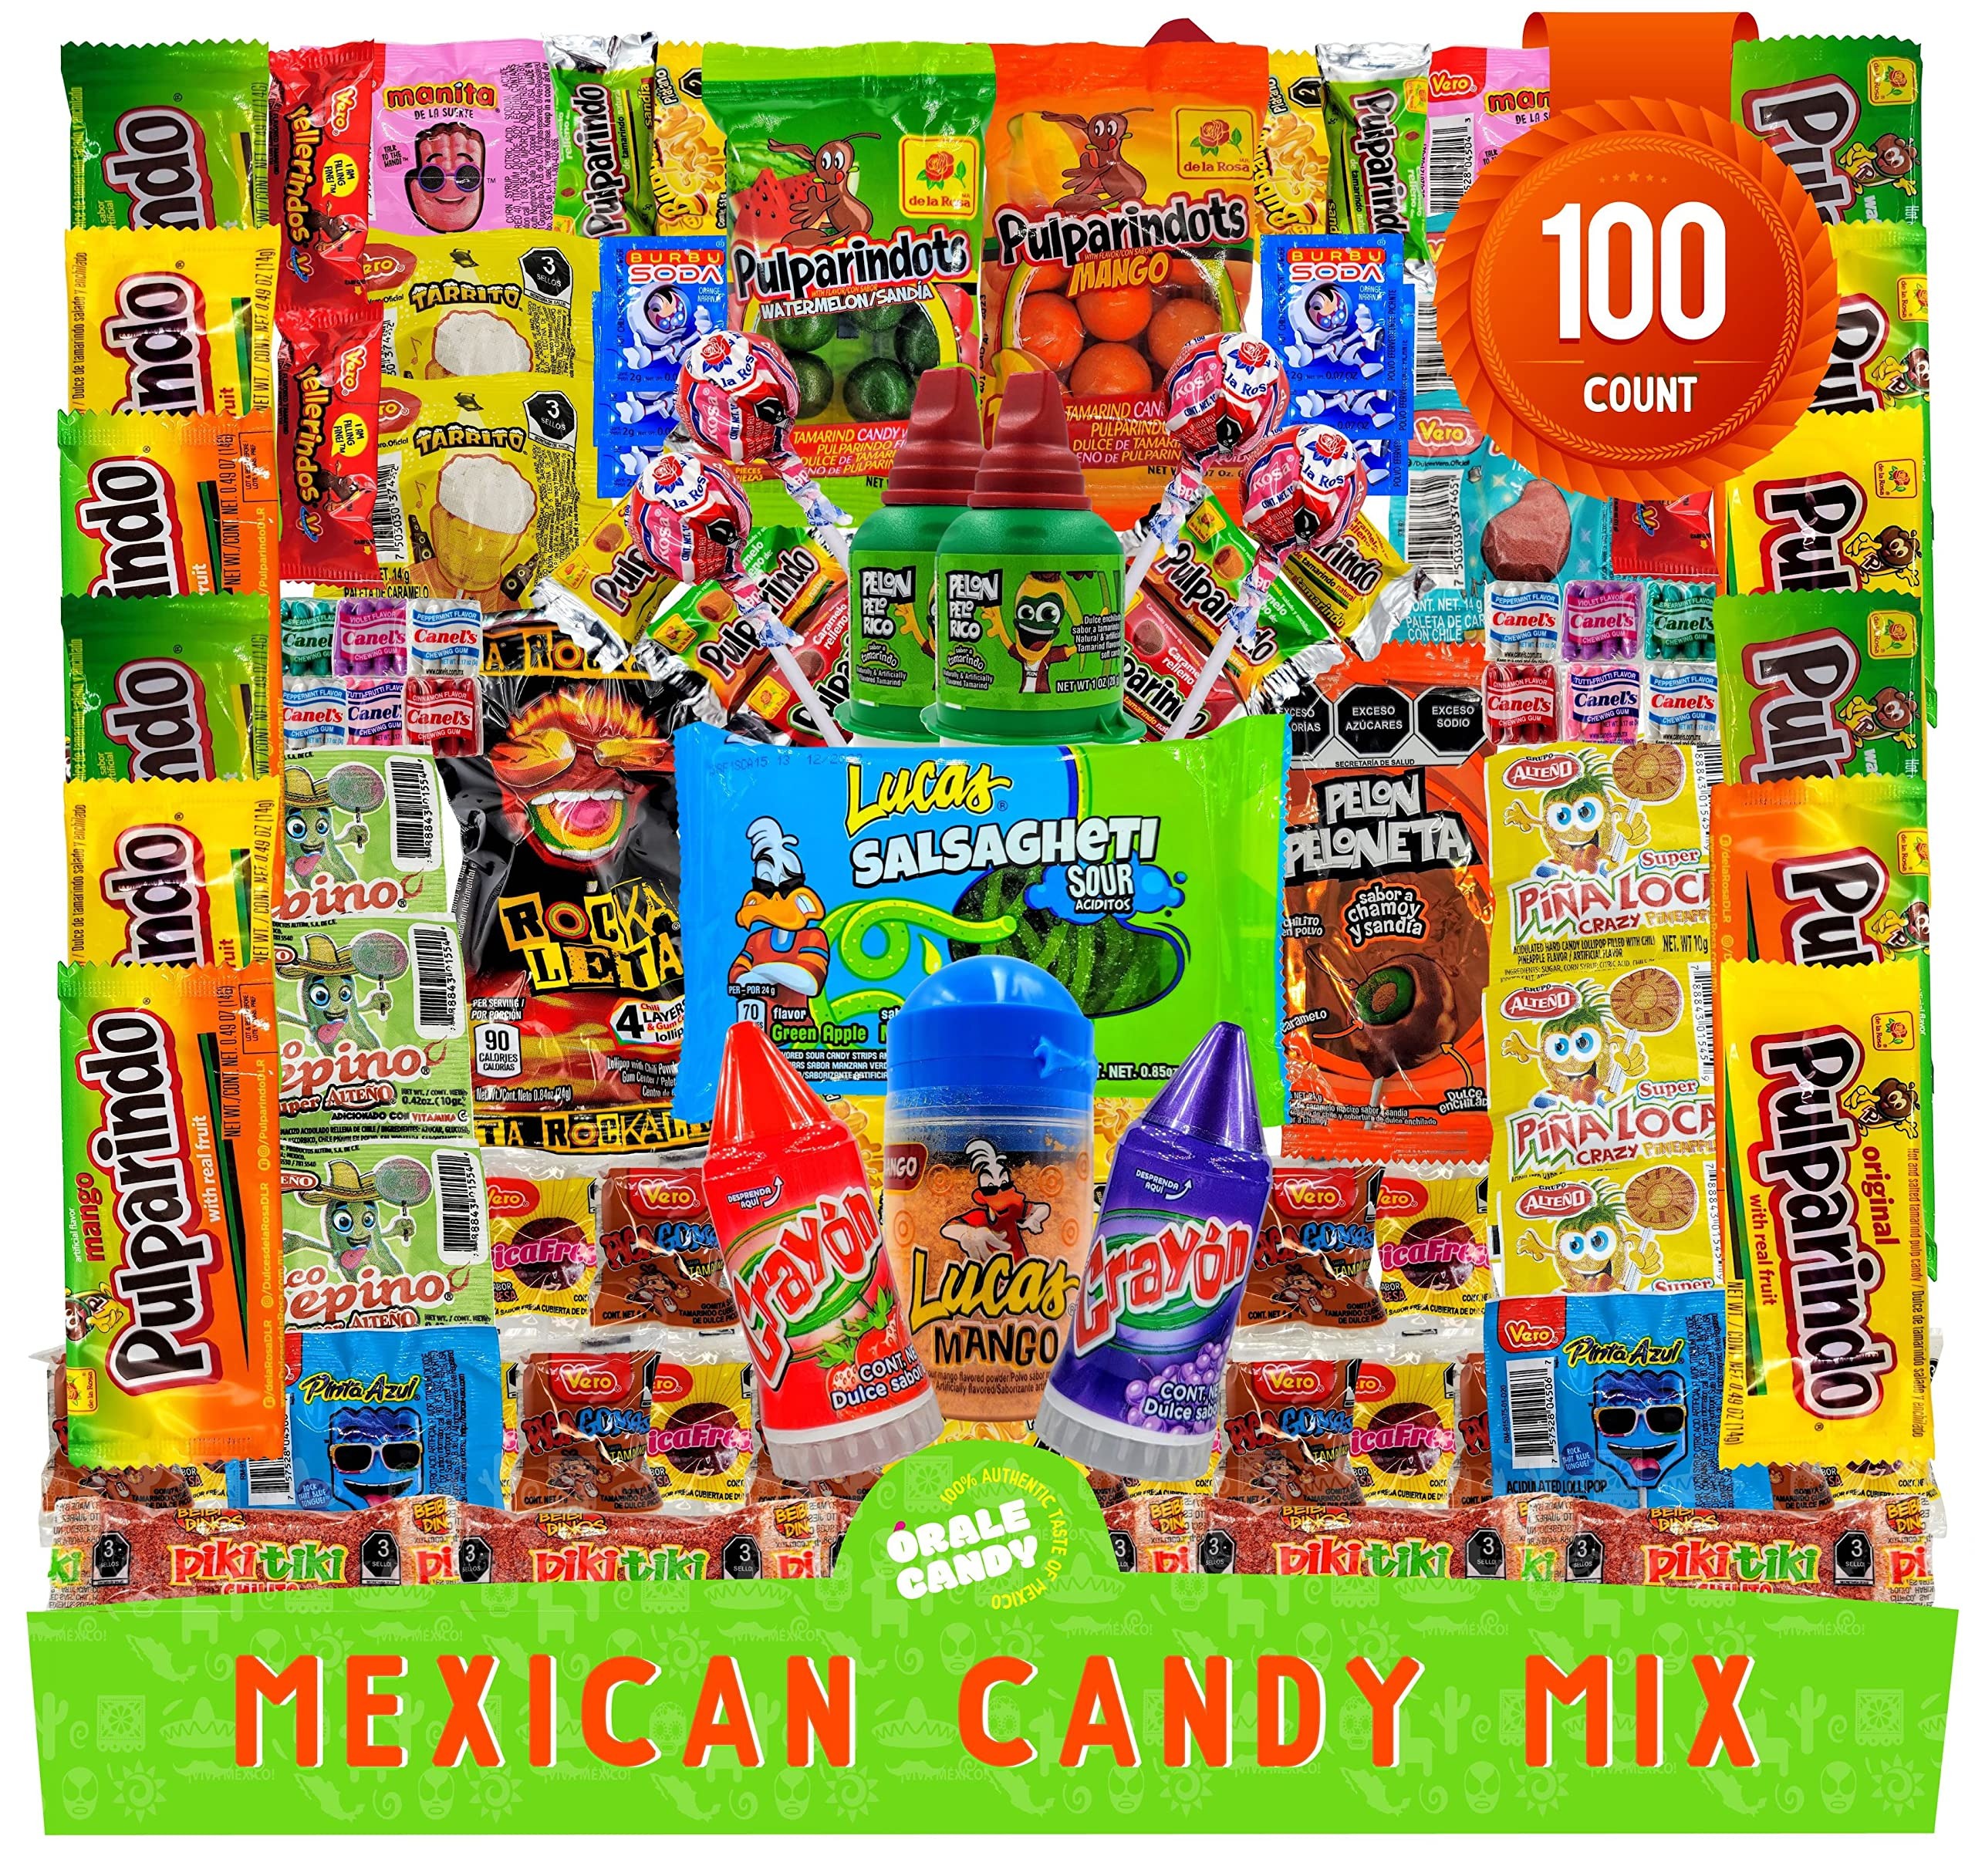
Item Name: Mexican Candy Mix Assortment, Dulces mexicanos, Includes Vero mango, Salsaghetti, Peloneta, Pelon pelo rico, bulk candies, pulparindo, candy box variety pack
Bullet Point 1: 🍬 [ 100 COUNT ] Mexican candy assortment, Dulces mexicanos surtidos, Mexican candy box, Mexican candy bags (You name it) Be the Fiesta starter and make every second sweeter than the best dream. With Órale Candy pack, every occasion is a party. Our Candy Mix offers the best Mexican candy brands that uses the best ingredients to create the most mouth-watering sweet treats. These unique combinations of spicy, sweet-sour flavors will have you feeling like you’re at the FIESTA!
Bullet Point 2: 🍭[ SPICY, SWEET, SOUR ] Mexican candy is well known for its exotic flavors. Some are topped with a pinch of spicy followed by a sweet - sour taste. Tamarind is one of the favorite ingredient in most of all Mexican candies. Best candy from around the world. Best exotic snacks
Bullet Point 3: WHAT'S INCLUDED. 5 Bubaloo, 12 Cannels, 8 Pulparindo Hard Candy, 4 Rellerindos, 10 Pica Fresas, 10 Pica Gomas Tamarindo, 2 Pinta Azul, 2 Manita De La Suerte, 2 Tarrito, 2 Vero Mango, 3 Pica Pepino, 3 Pica Piña, 4 MiniJumbo, 1 Rockaleta, 1 Peloneta Mango or Tamarindo, 6 Pulparindo Mango, 6 Pulparindo Original, 1 Lucas Polvo Mango, 1 Pelon Pelo Rico Mango, 1 Pelon Pelo Rico Original, 2 Crayon, 5 PikiTikis, 6 Burbusodas, 1 Pulparindots Mango, 1 Pulparindots Oroginal, 1 Salsaguetti Sour or Mango.
Bullet Point 4: [ Availability ] Some candies may change depending on availability and quality assurance. Package will always contain 100 candies
Bullet Point 5: 🎁 [ THE PERFECT GIFT] On a special occasion or any occasion. A gift full of joy.
Product Description: <p>🍬 [ 100 COUNT ] Mexican candy assortment, Dulces mexicanos surtidos, Mexican candy box, Mexican candy bags (You name it) With &Oacute;rale Candy pack, every occasion is a party. Our Candy Mix offers the best Mexican candy brands that uses the best ingredients to create the most mouth-watering sweet treats. These unique combinations of spicy, sweet-sour flavors will have you feeling like you&rsquo;re at the FIESTA</p>
Value: 41.6
Unit: Ounce

Price: 35.95